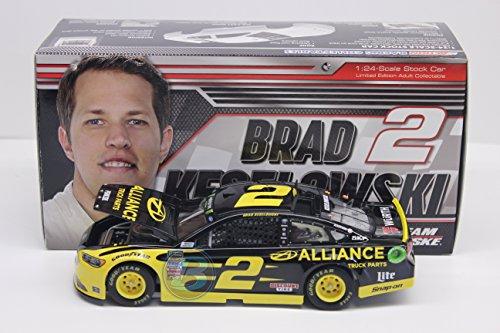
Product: Lionel Racing Brad Keselowski #2 Alliance Truck Parts 2018 Ford Fusion 1:24 Scale Diecast Car
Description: Diecast Body and Plastic Chassis.
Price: $54.99
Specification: ProductDimensions:8x2.5x3.5inches|ItemWeight:1.47pounds|ShippingWeight:1.47pounds(Viewshippingratesandpolicies)|ASIN:B07F99H9DD|Itemmodelnumber:CX21823A6BW|Manufacturerrecommendedage:21yearsandup